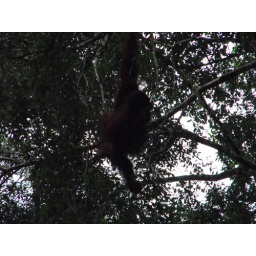
In Danum Valley. Seen in the trees overhanging the road leading from the Borneo Rainforst Lodge.